La Rochelle

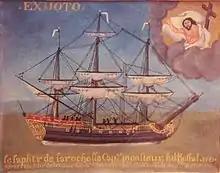
La Rochelle slave ship "Le Saphir" ex-voto", 1741

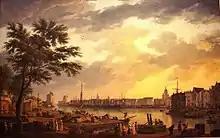
La Rochelle harbour in 1762 – Joseph Vernet; Musée de la Marine

Because of its western location, which saved days of sailing time, La Rochelle enjoyed successful fishing in the western Atlantic and trading with the New World, which served to counterbalance the disadvantage of not being at the mouth of a river (useful for shipping goods to and from the interior). Its Protestant ship-owning and merchant class prospered in the 16th century until the Wars of Religion devastated the city. The British navy in wartime were alert that shore watchers at La Rochelle were employed.